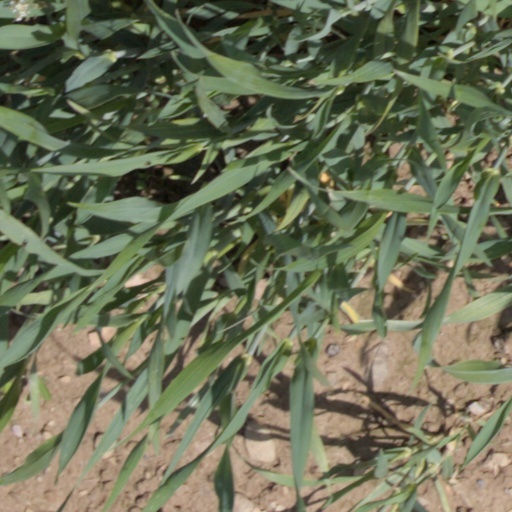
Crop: wheat